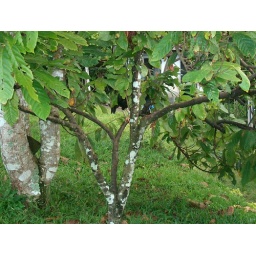
a chicken in a tree